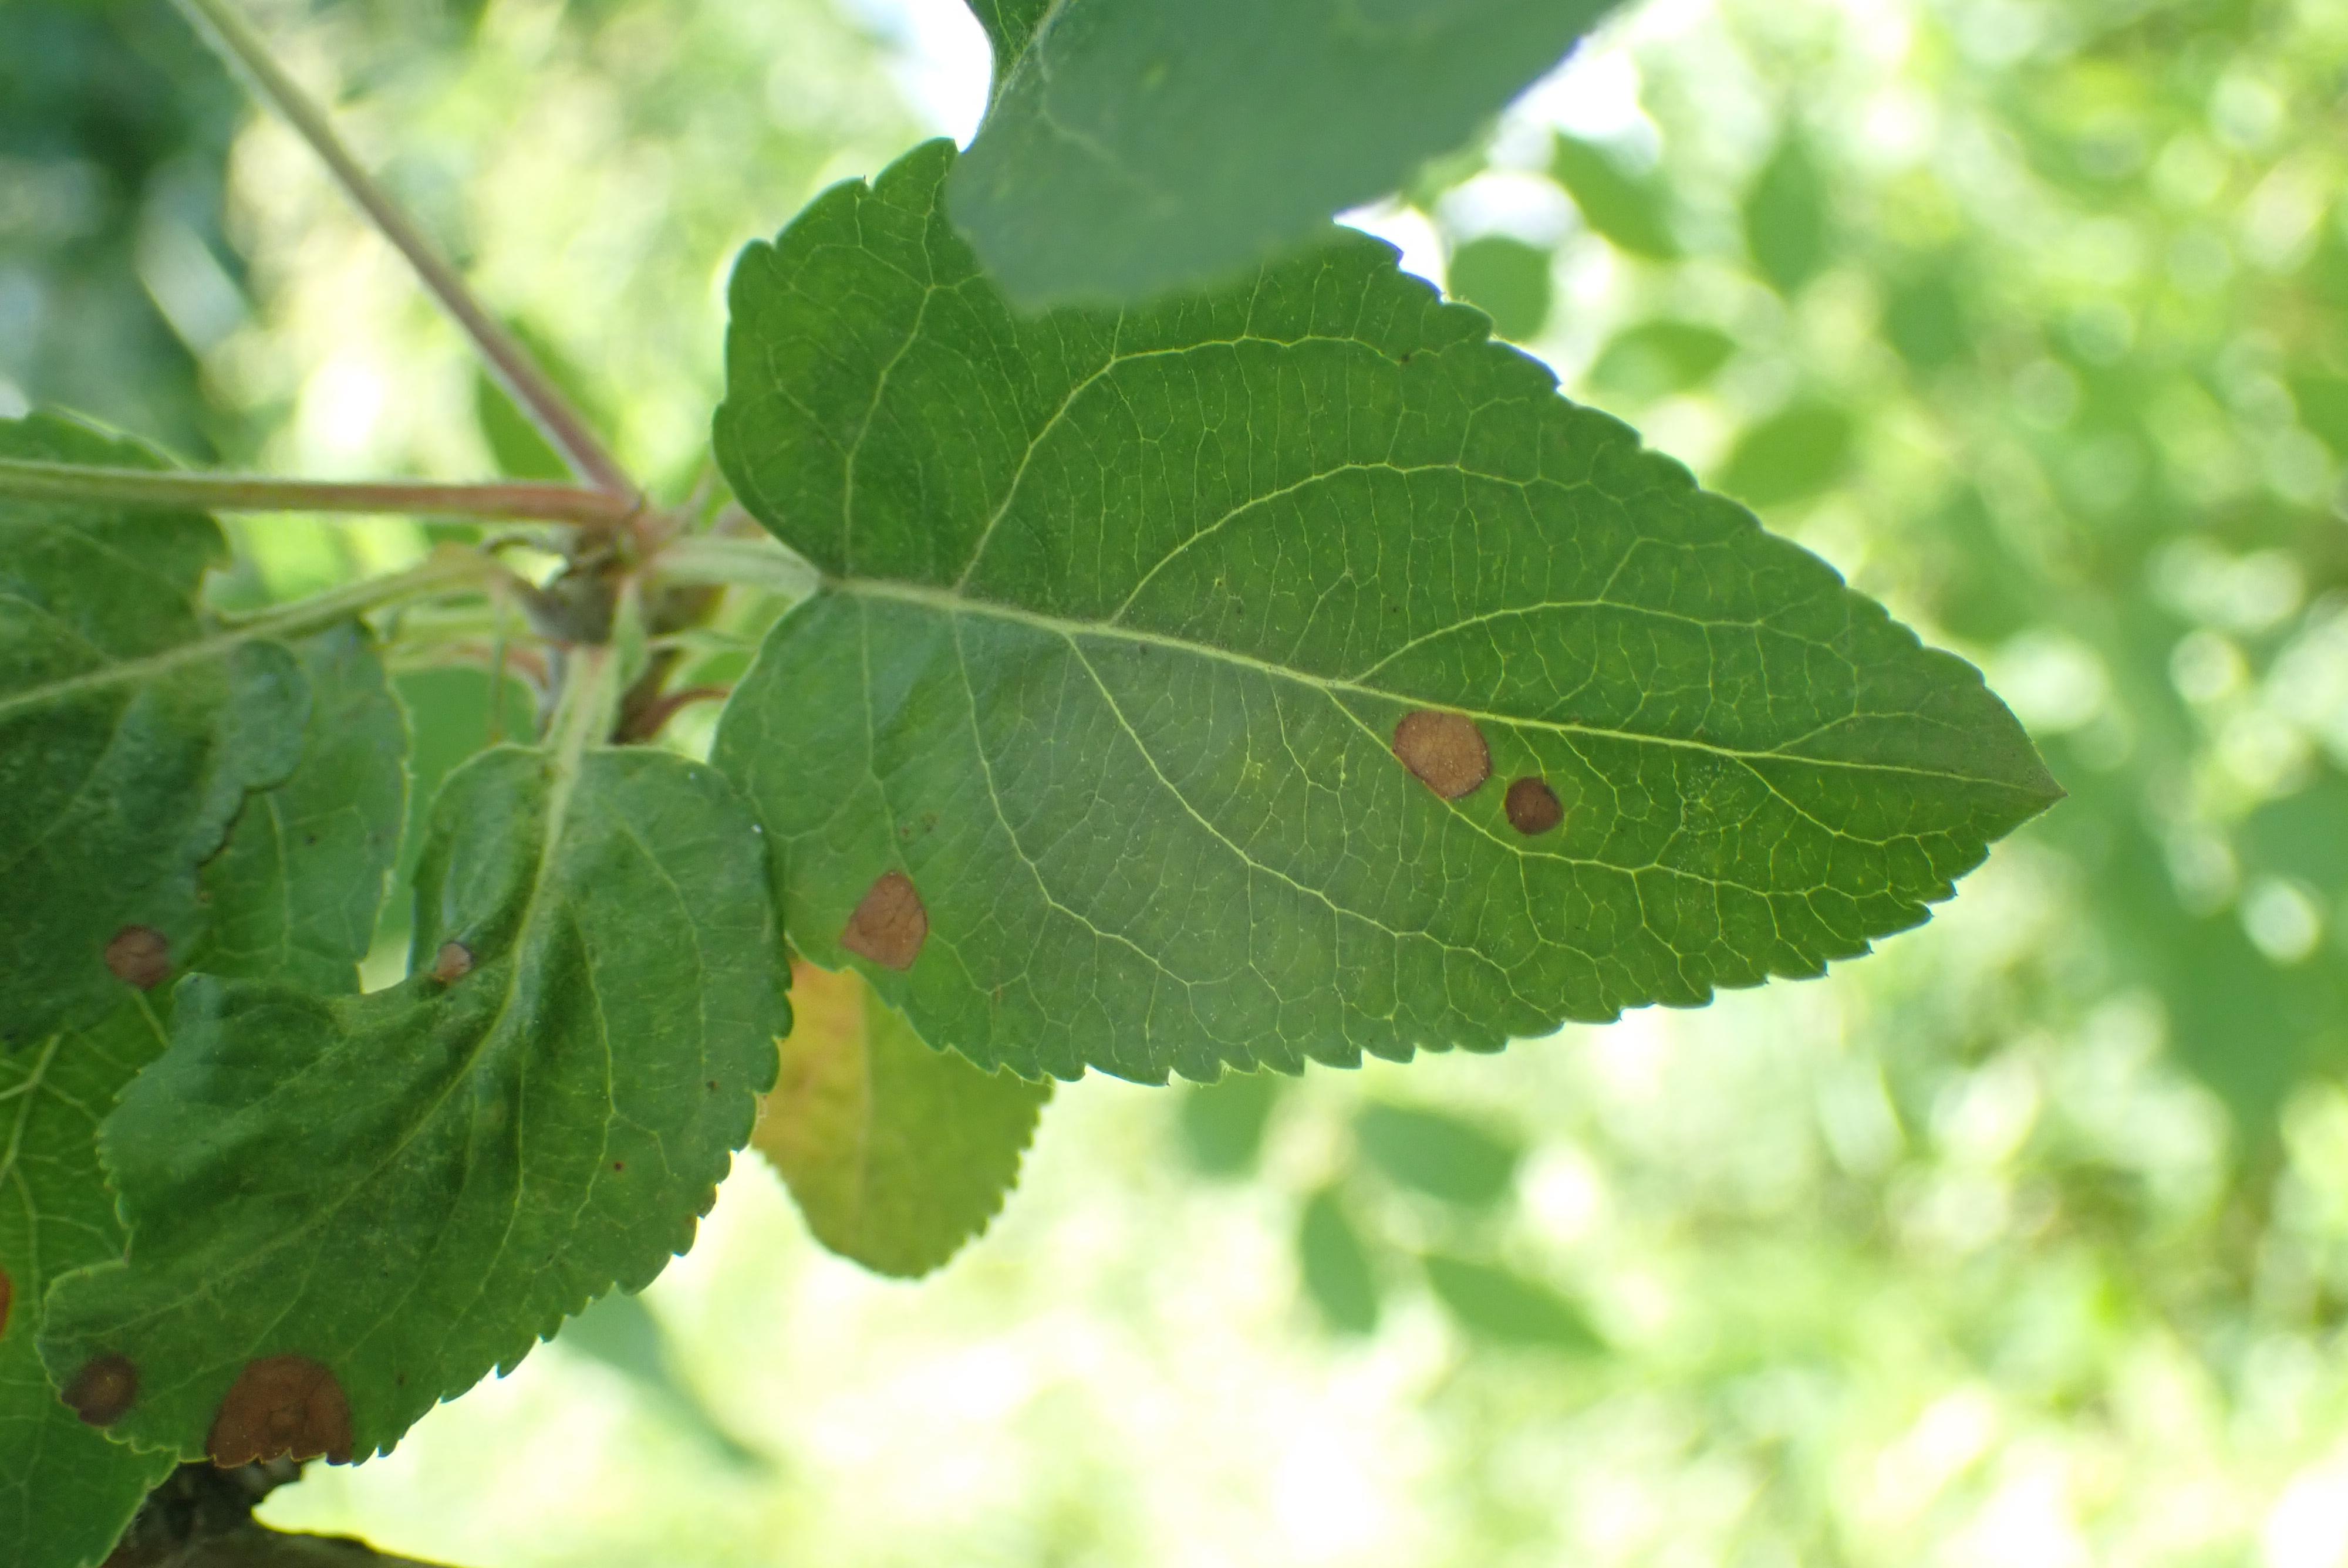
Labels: frog_eye_leaf_spot